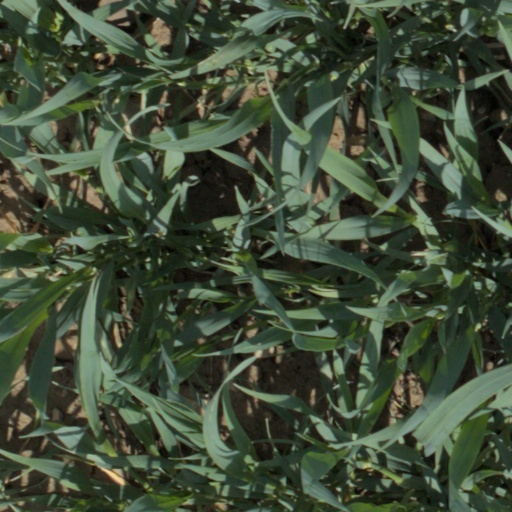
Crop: wheat